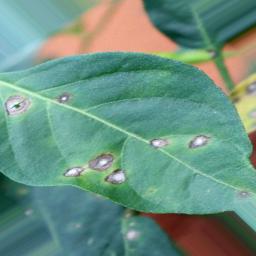
Label: cercospora